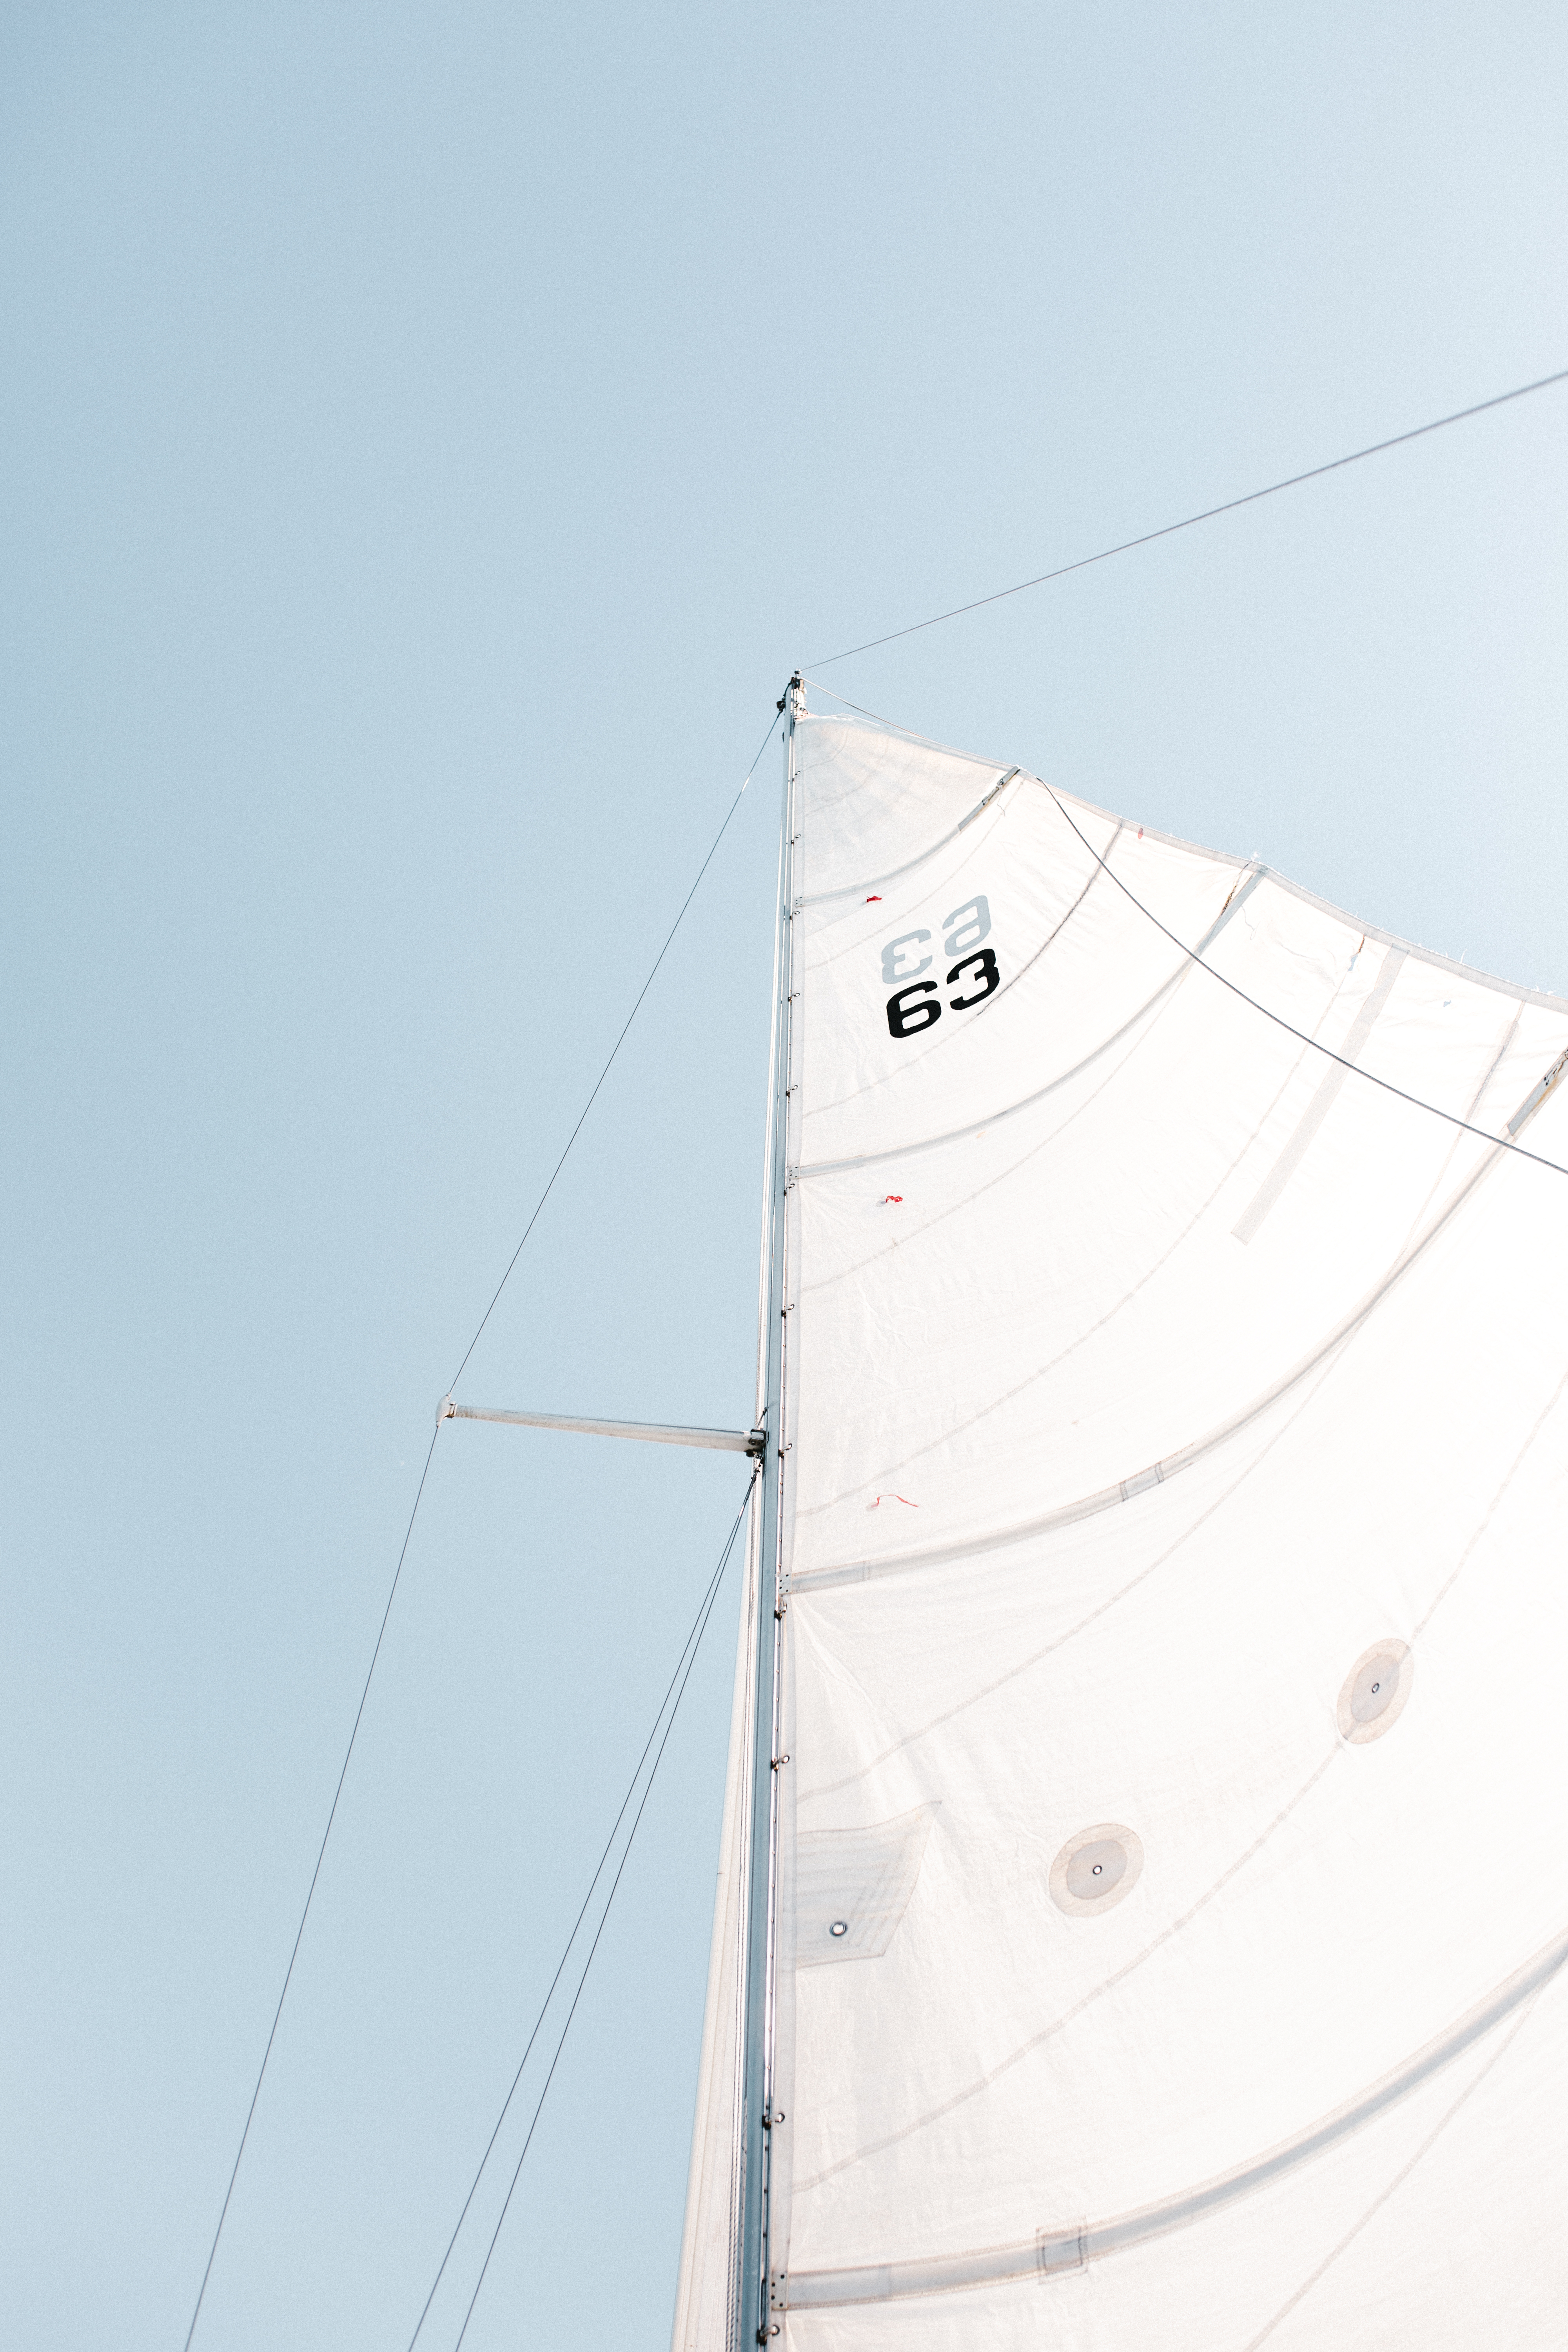
boat, wind, ship, line, vehicle, mast, sailing, sailboat, sail, watercraft, schooner, sailing ship, caravel, brigantine